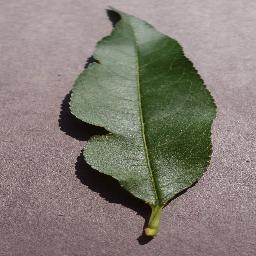
Label: Peach___healthy